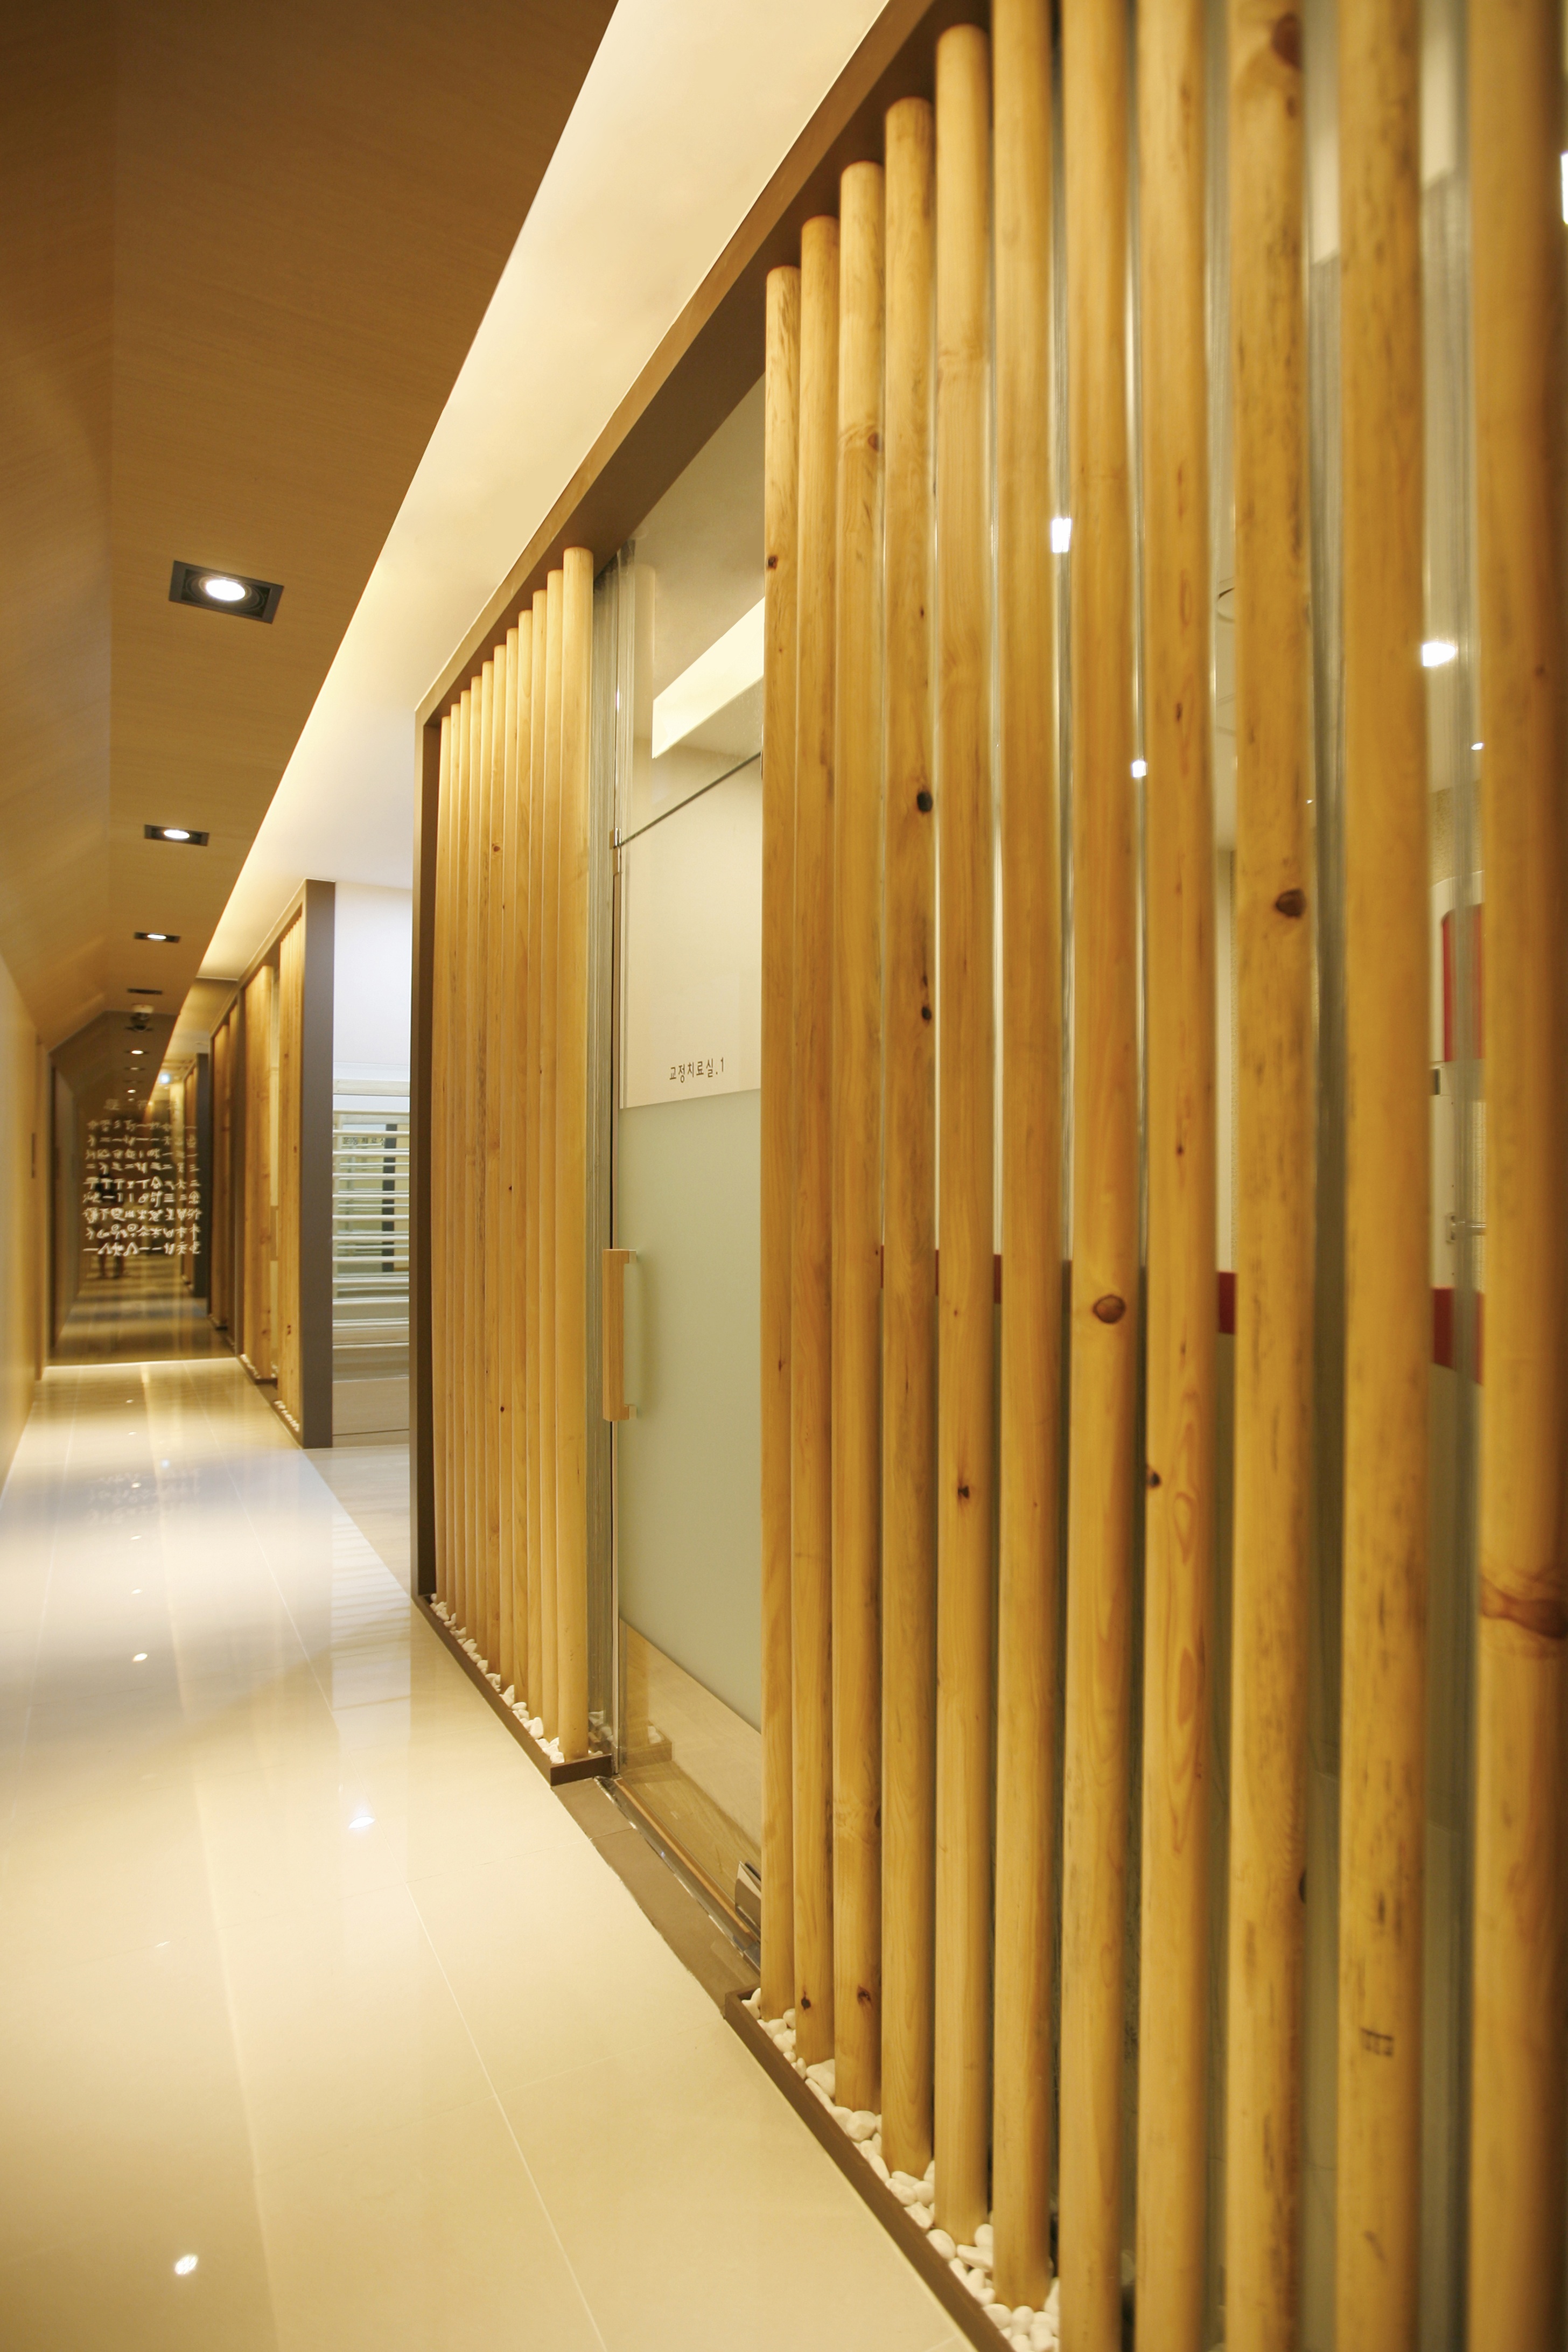
wood, floor, hall, interior design, design, window covering, bbyalb, bbwelb, bbweb